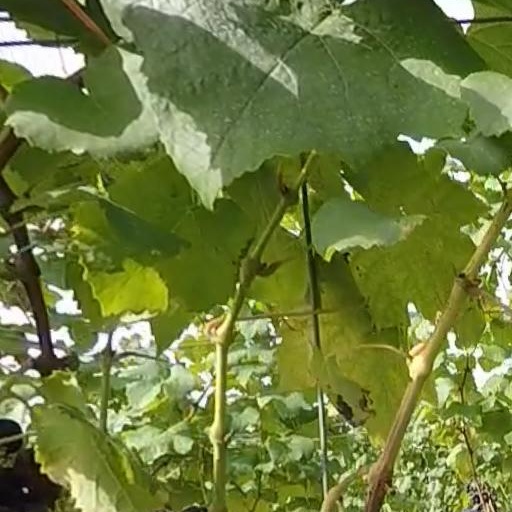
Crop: grape